Coop Marked

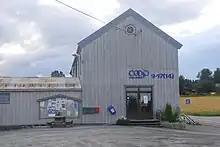
A Coop Market store at Utøy

Coop Marked is a chain of 100 (not including Matkroken) local grocery stores throughout Norway managed by Coop Norge and owned by local cooperatives. The chain represents the smallest stores in the Coop range, and is predominantly used in rural areas too small to support Coop Prix stores.